Honda CM400

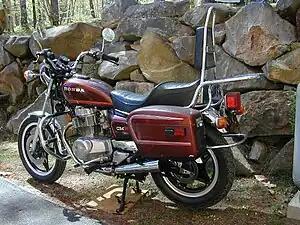
1979 Honda CM400T

The Honda CM400 is a street bike produced by the Honda Motor Company from 1979 to 1982, part of a series of motorcycles with the prefix 'CM' using various engine capacities. It was a precursor to the Honda Rebel series of motorcycles. It was equipped with electric start and electronic ignition. Models included the CM400A (Semi-automatic or "Hondamatic"), CM400C (Custom), CM400E (Economy) and CM400T (Touring). The CM400C was produced only in 1981, making it one of the rarer models.